Synanthedon tipuliformis

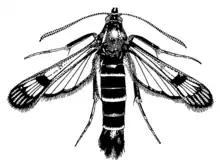
"Synanthedon tipuliformis" illustration by Des Helmore

Synanthedon tipuliformis, known as the currant clearwing, is a moth of the family Sesiidae. It is endemic to the Palearctic realm, but is an invasive species in the Nearctic realm and the Australasian realm.